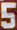
Number: 5